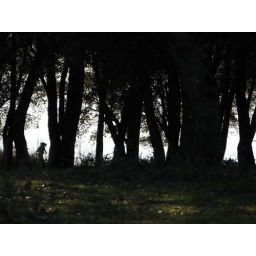
girl in the forest